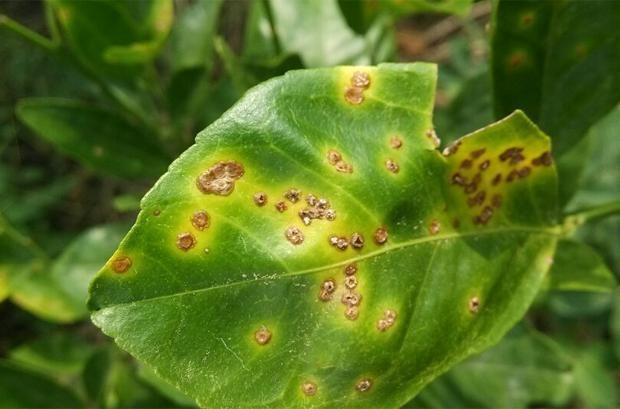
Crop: unknown
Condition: citrus_citrus_canker